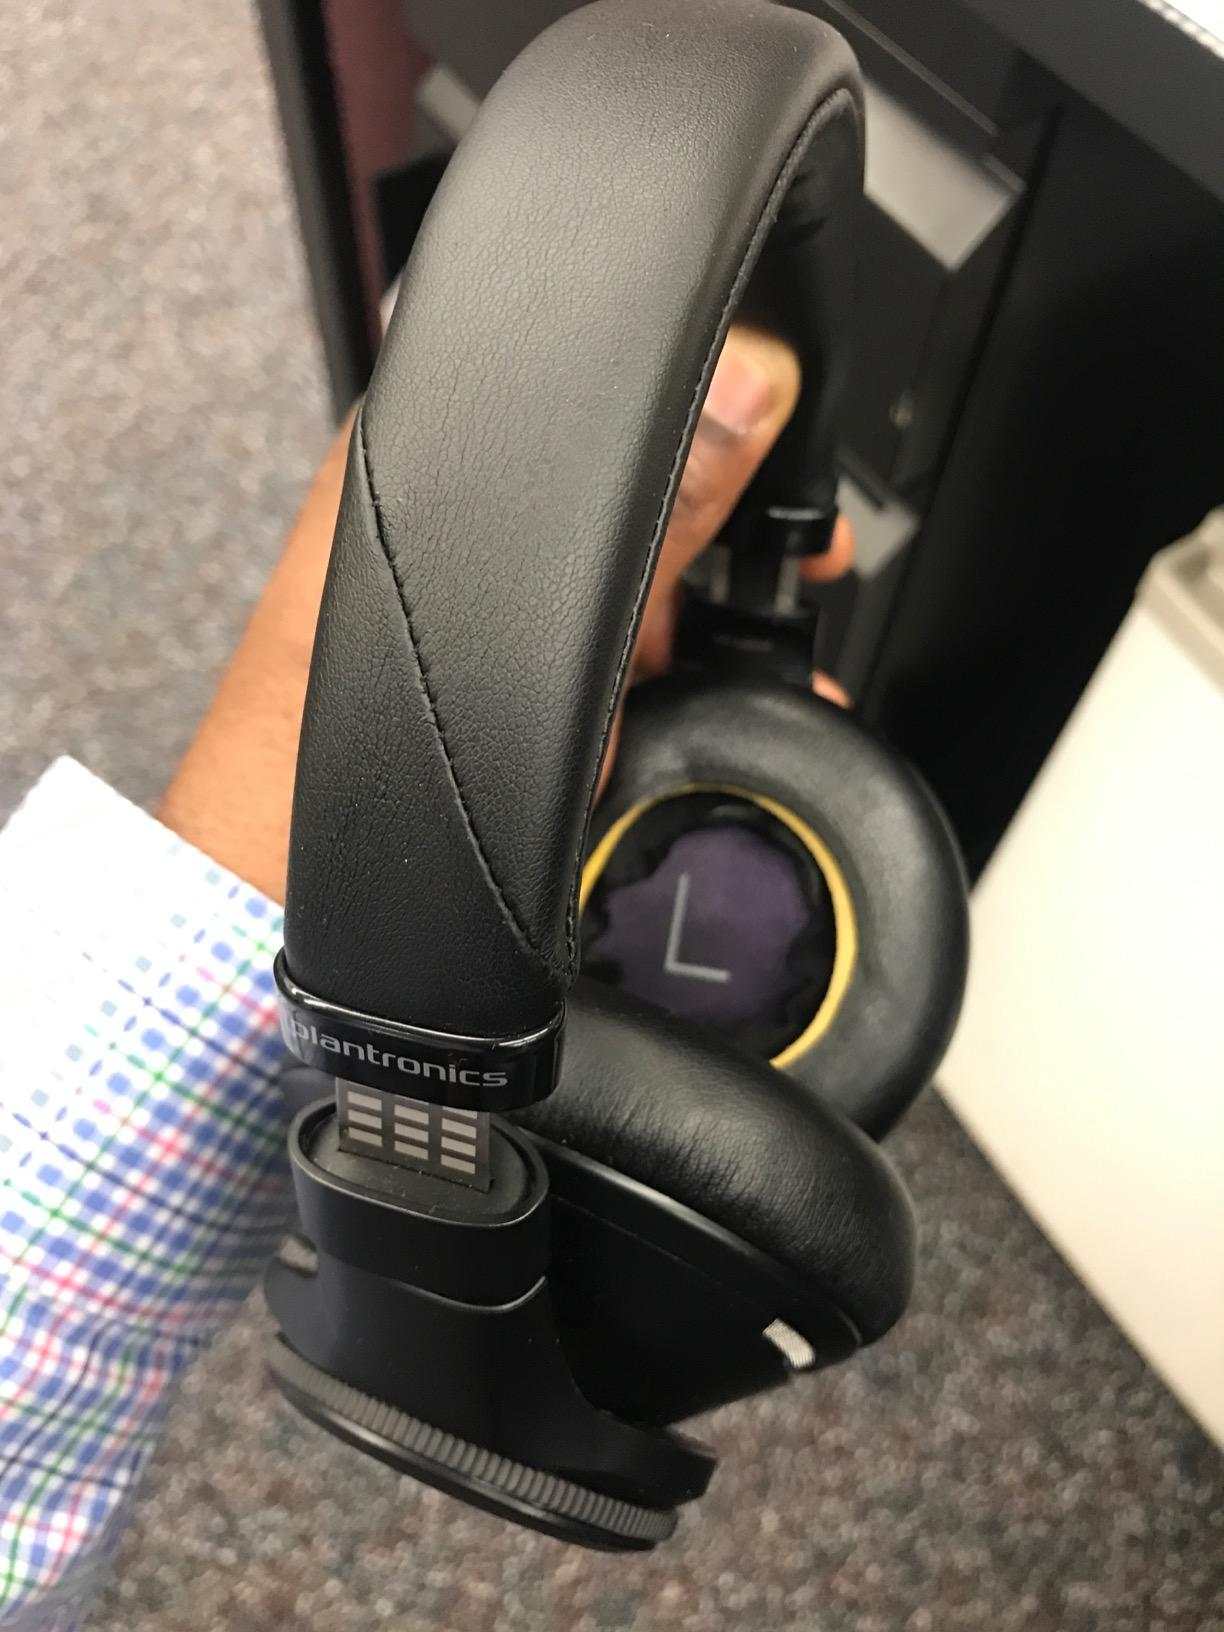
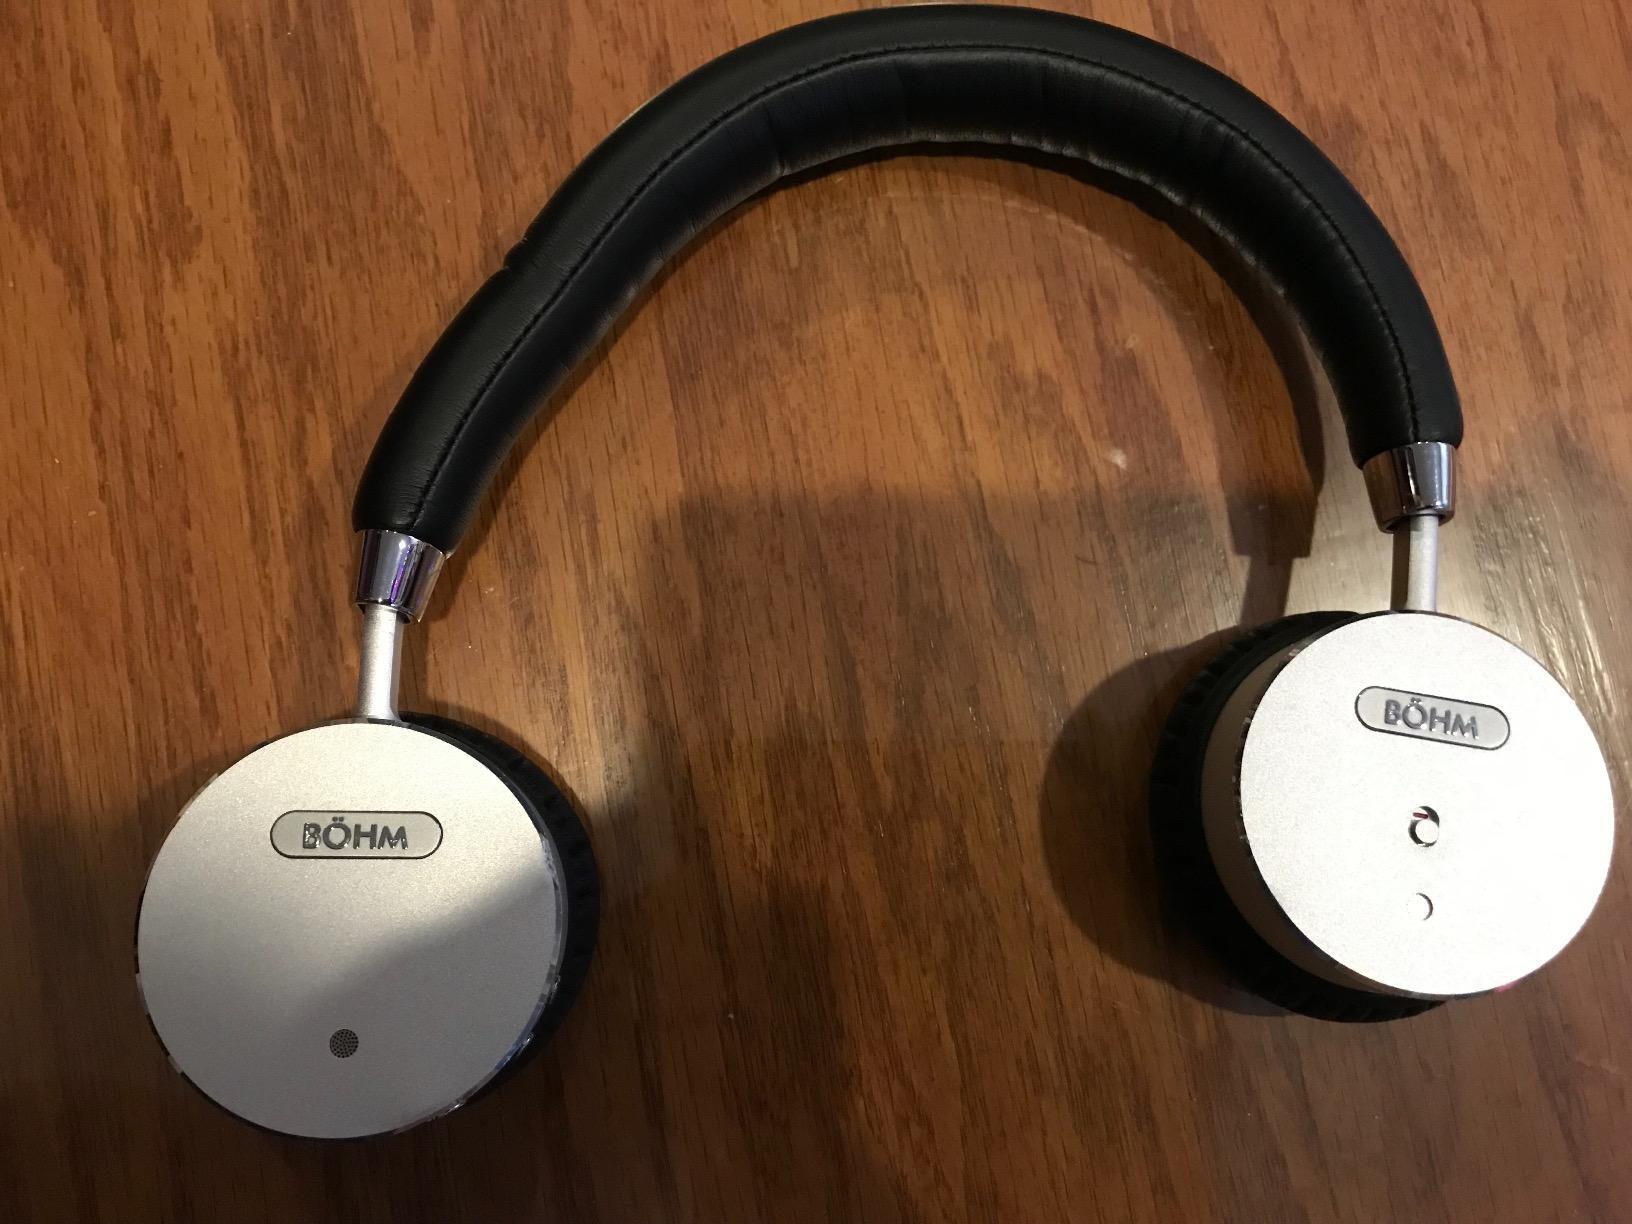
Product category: headphones
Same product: no